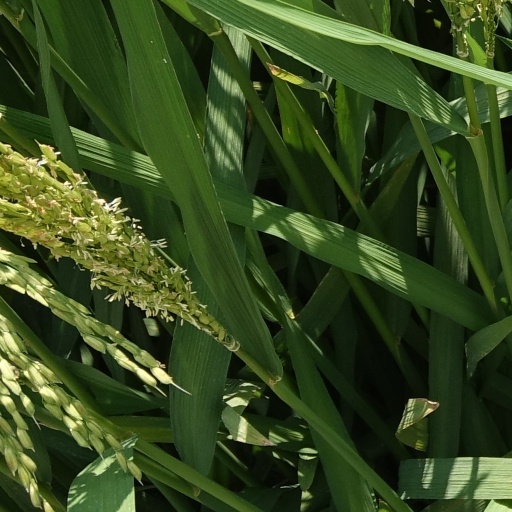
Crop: rice